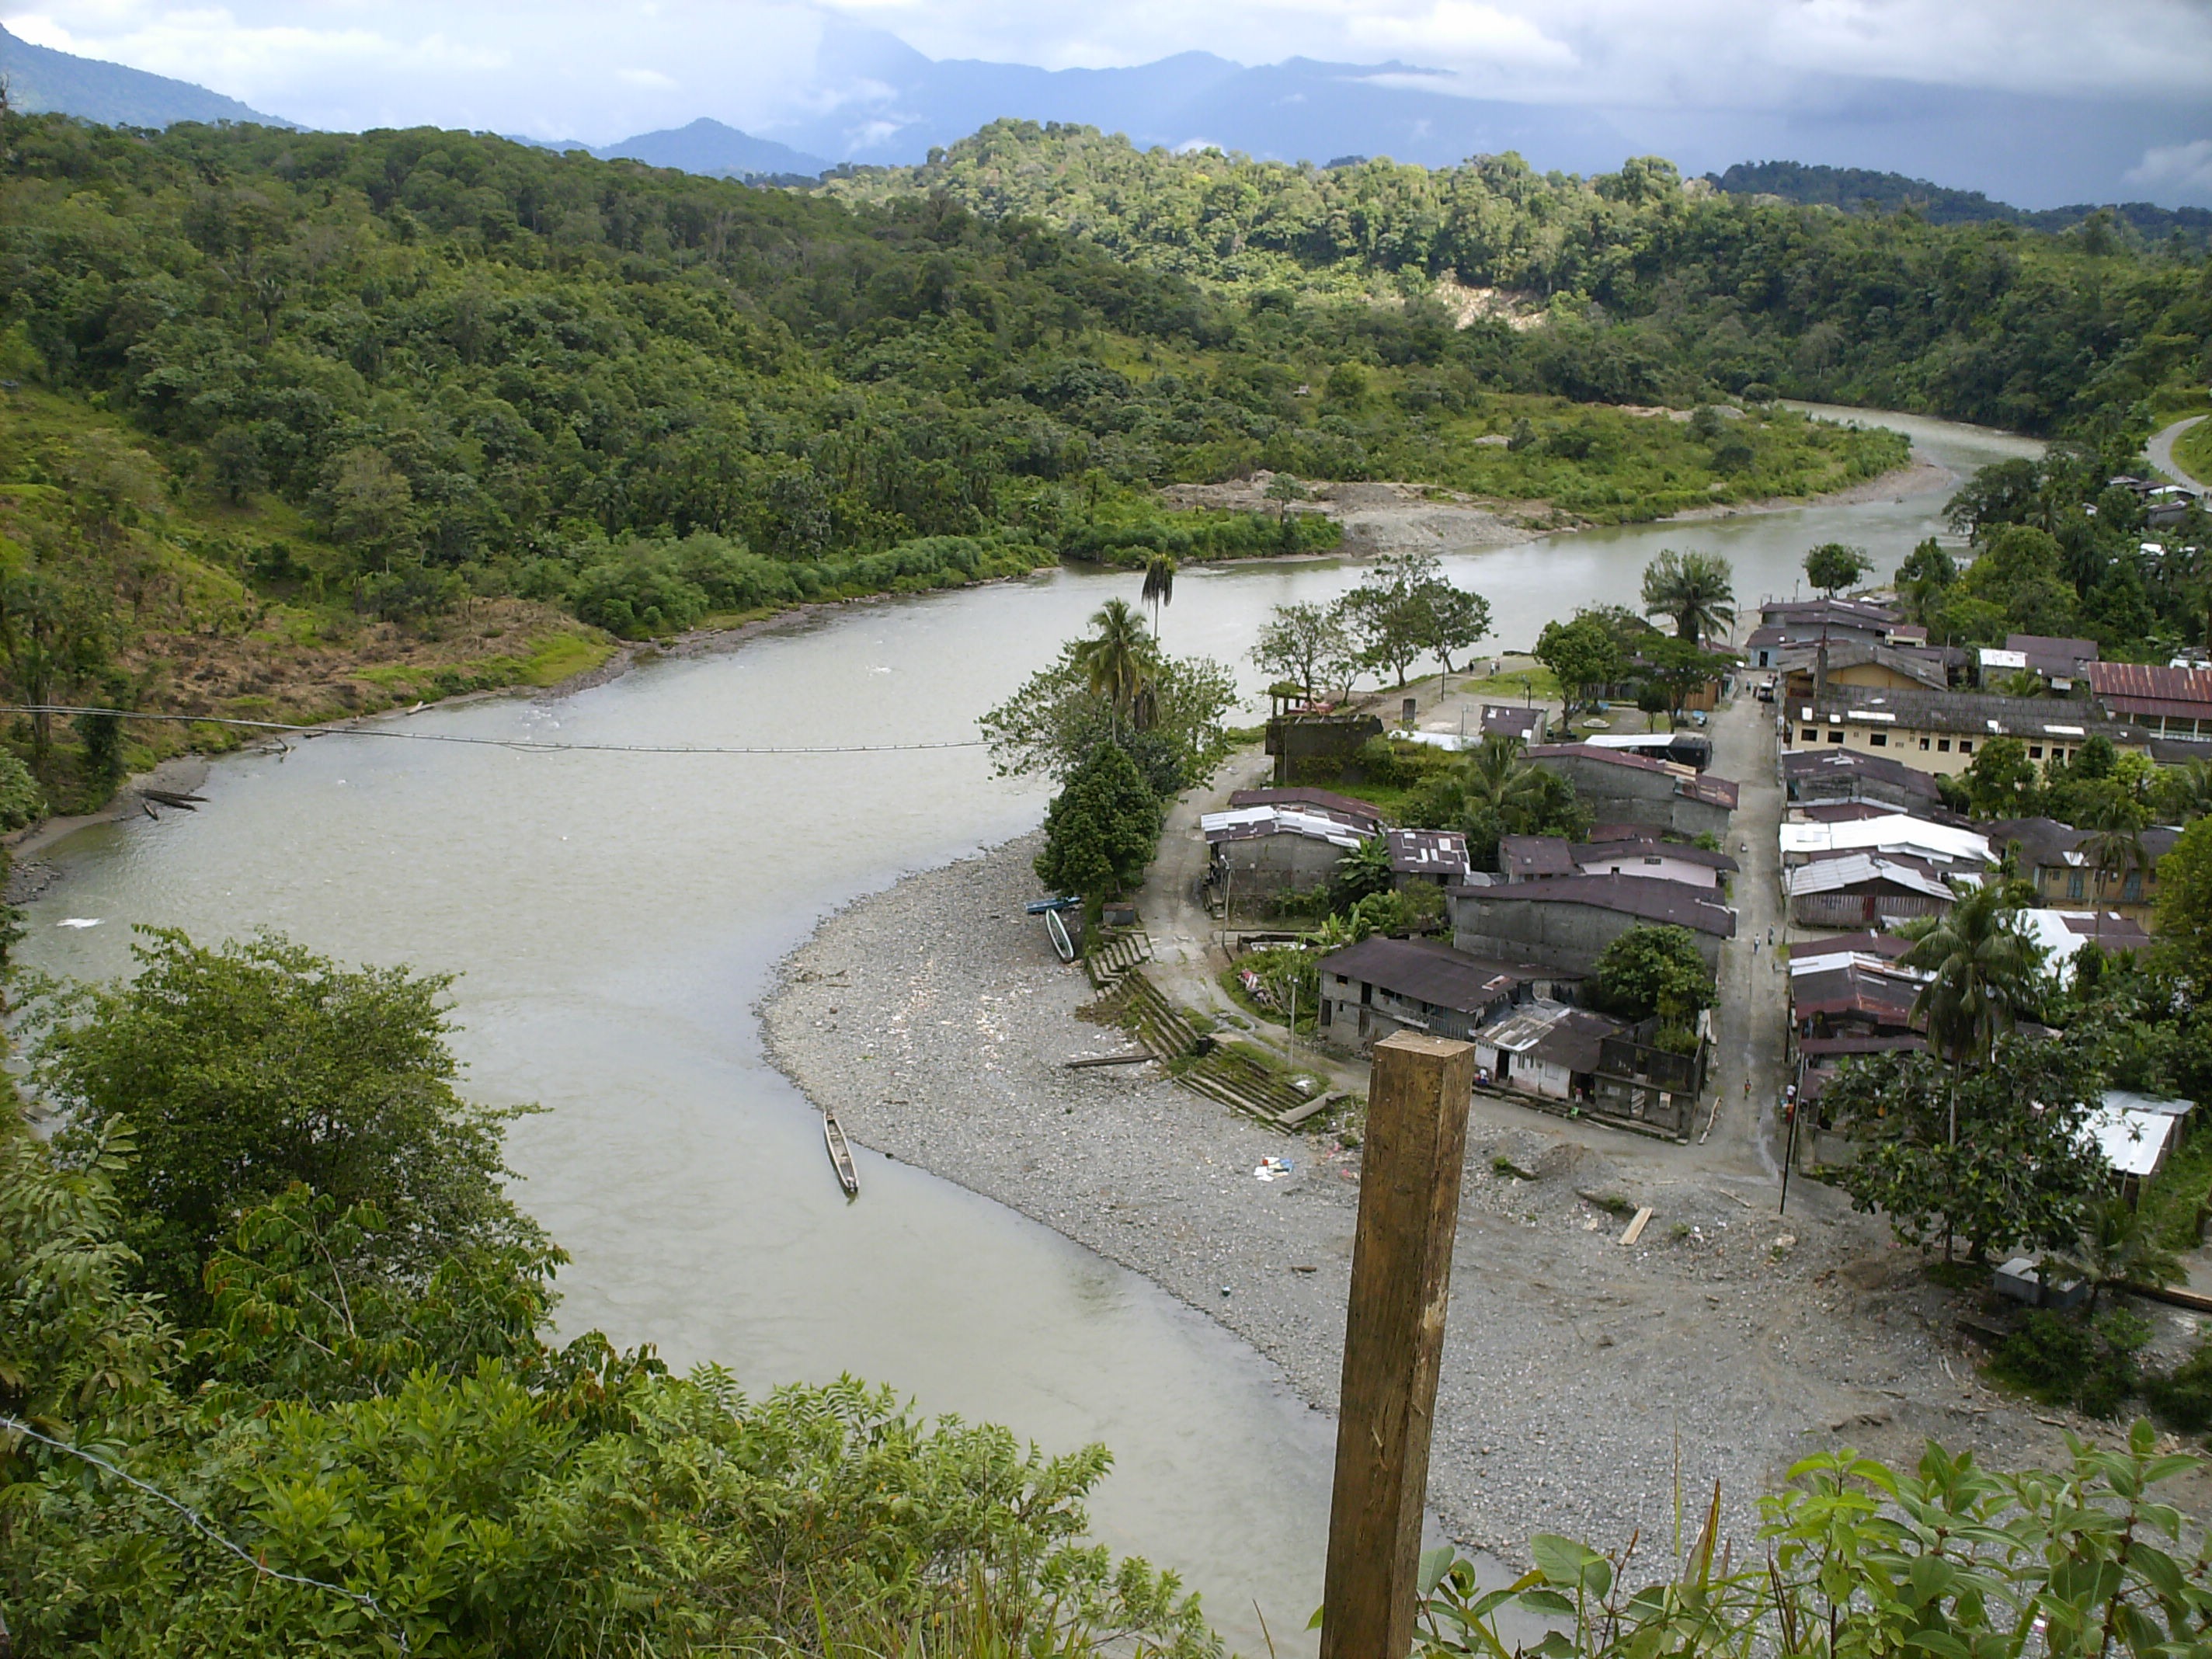
water, lake, river, stream, reservoir, waterway, body of water, wetland, south america, ecosystem, landform, geological phenomenon, municipality of bagado, department of choco, republic of colombia